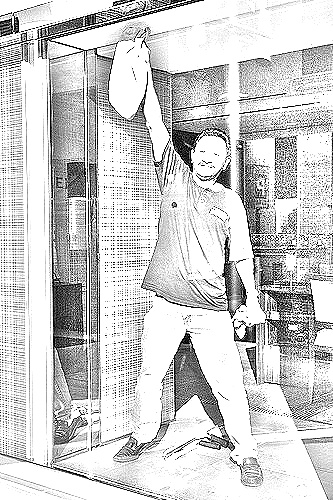
Portrait style: Sketch Portrait